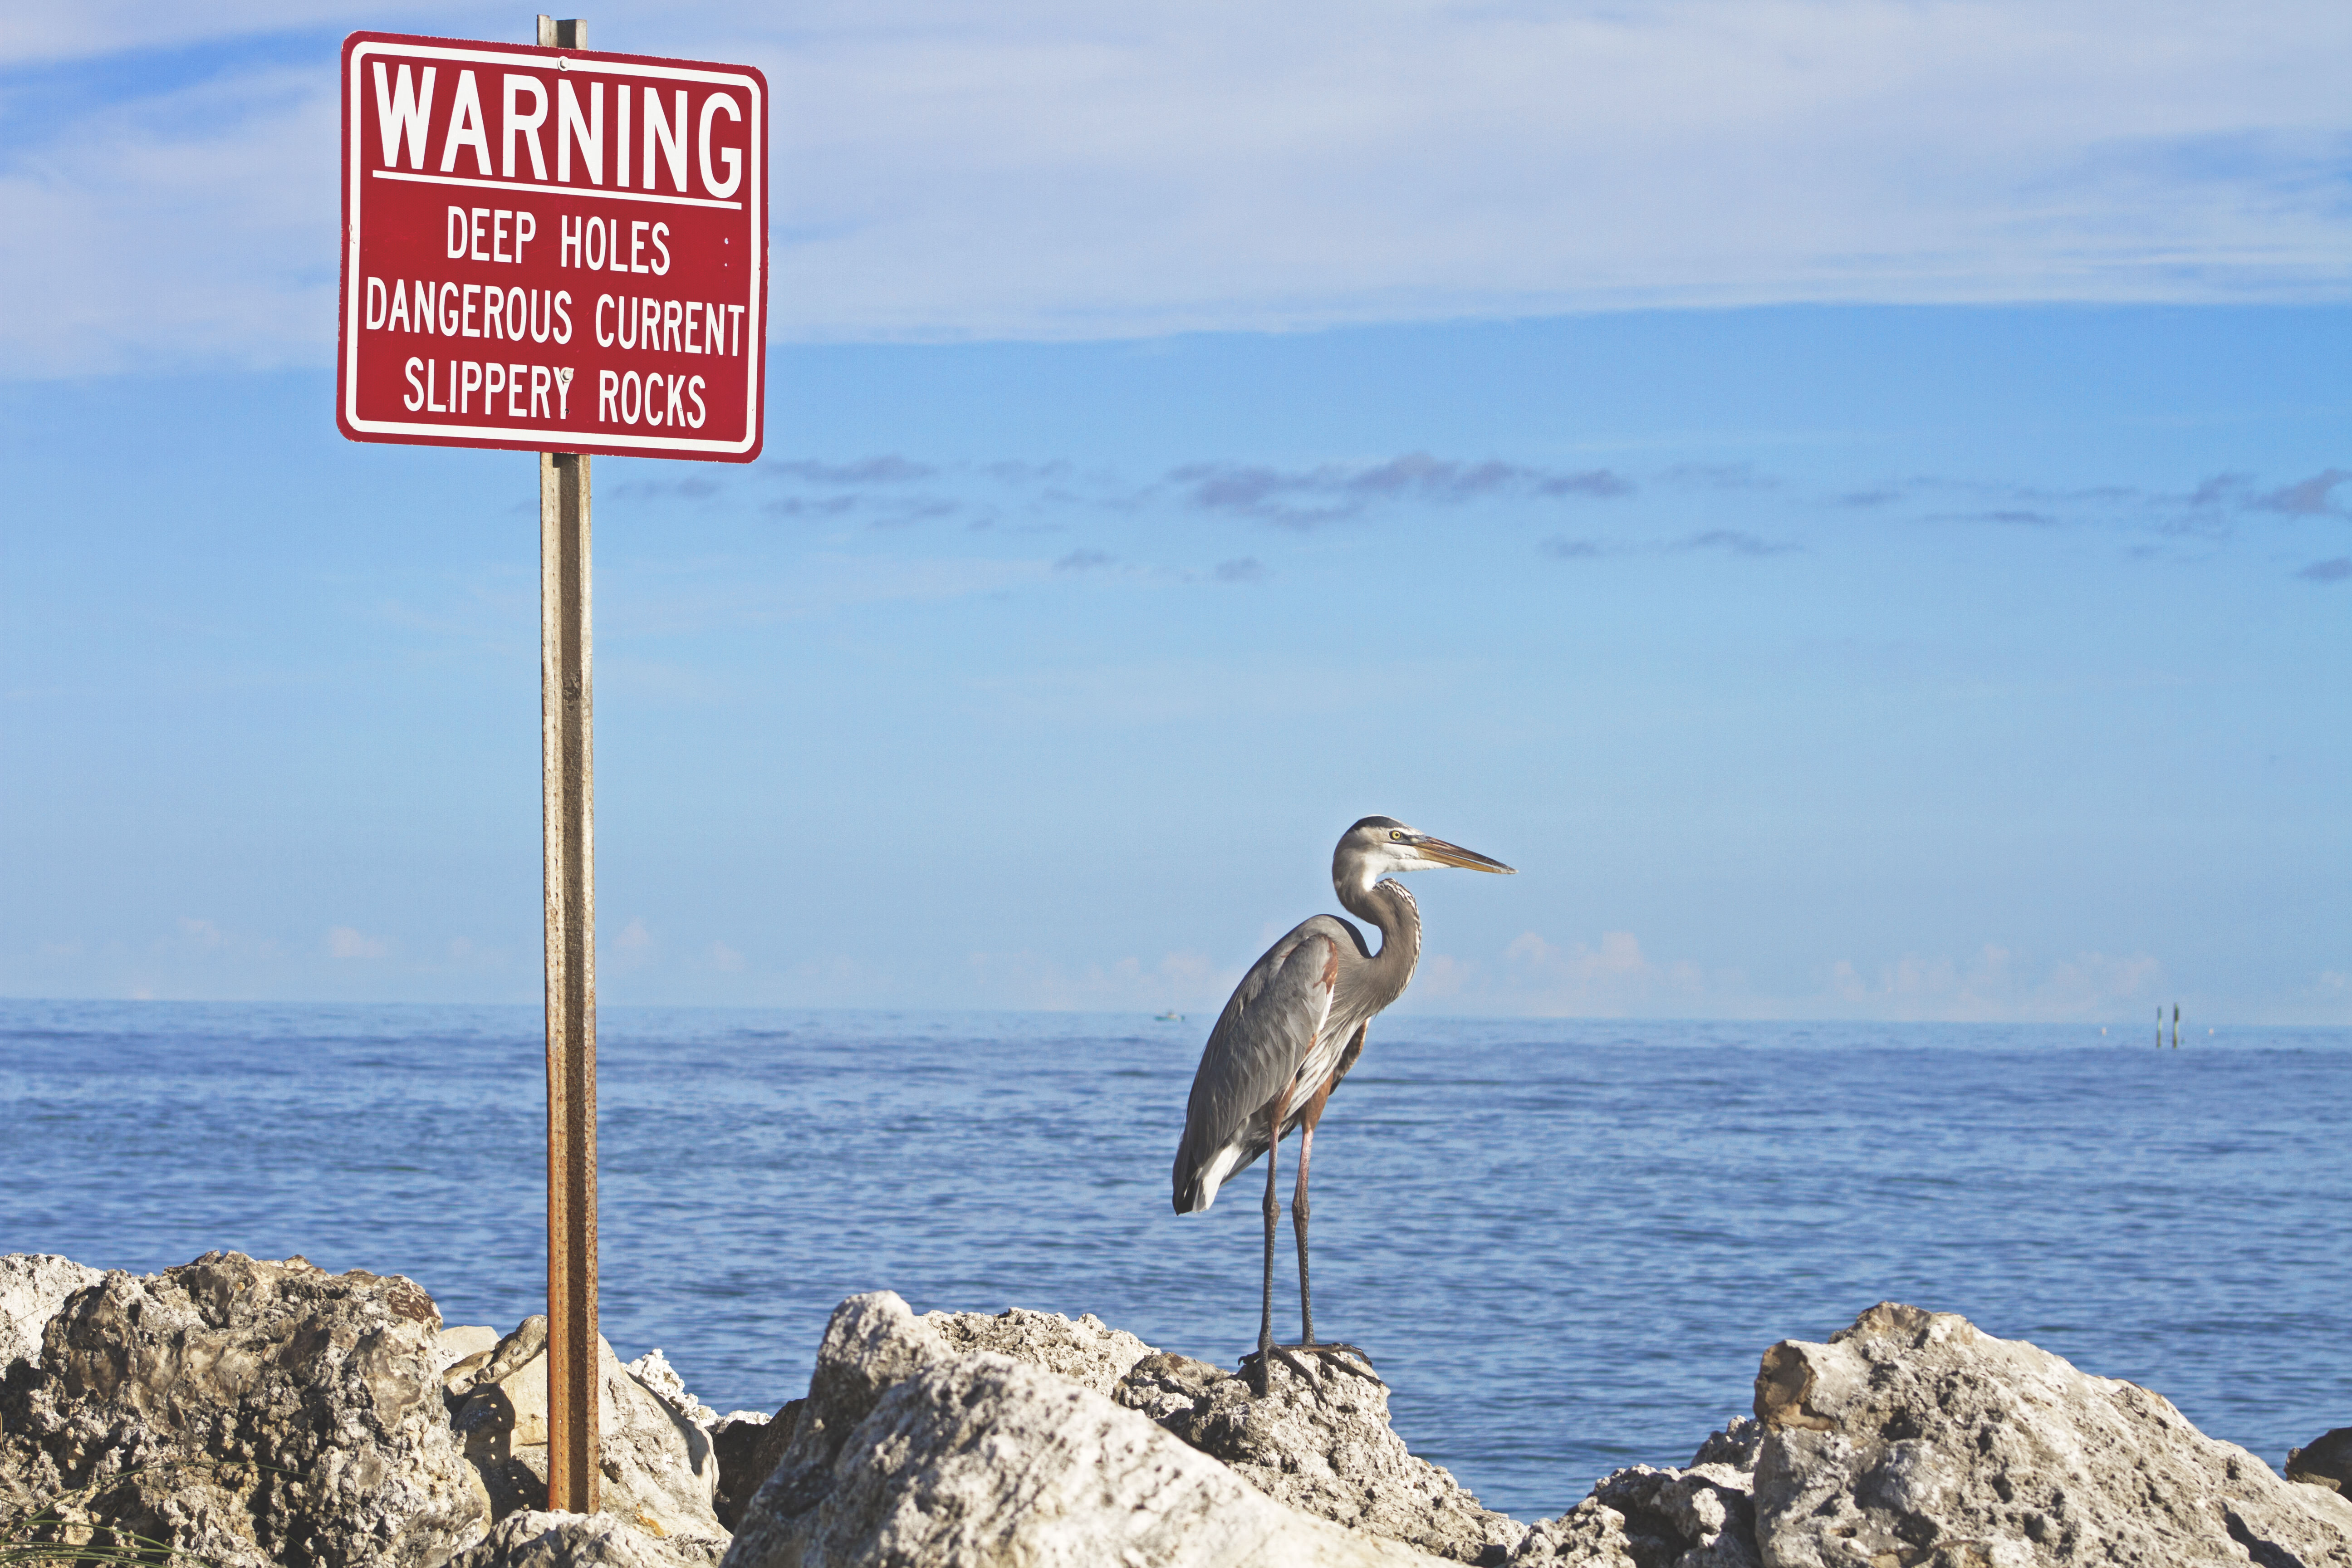
beach, sea, coast, water, ocean, bird, shore, seabird, sign, signage, fauna, rocks, outdoors, warning, heron, warning sign